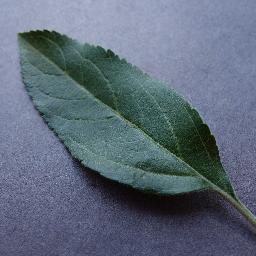
Label: Apple___healthy